David DiPlacido

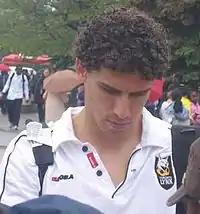
DiPlacido in 2006

David DiPlacido (born May 18, 1977) is a Canadian former [[soccer|| player who played as a [[midfielder]]. He is the [[Toronto Lynx]]'s all-time leader in club appearances and is the technical director for Aurora Youth Soccer Club.